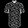
Label: Shirt